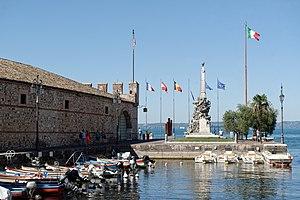
Port de Lazise, en Italie.